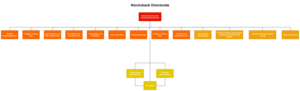
La Reichsbank est la banque centrale de l'Allemagne de 1876 à 1945. Fondée le 1ᵉʳ janvier 1876, elle était détenue par une société privée de Prusse, mais étroitement surveillée par le gouvernement du Reich. Son premier président fut Hermann von Dechend.